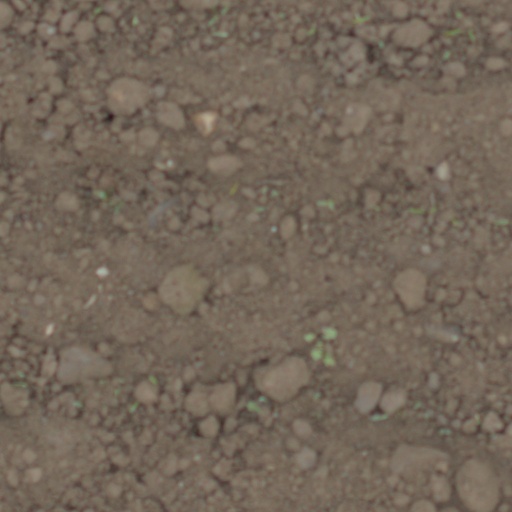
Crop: wheat